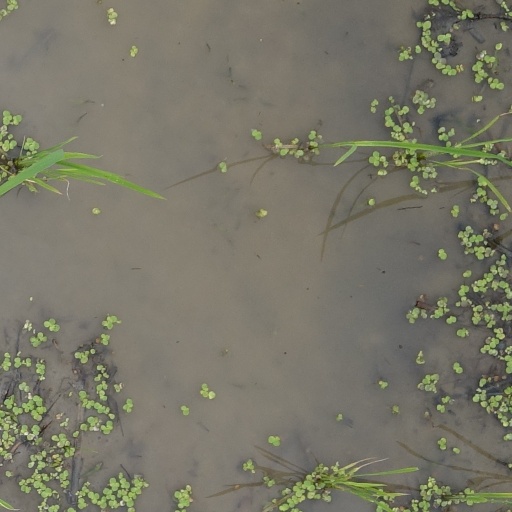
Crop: rice